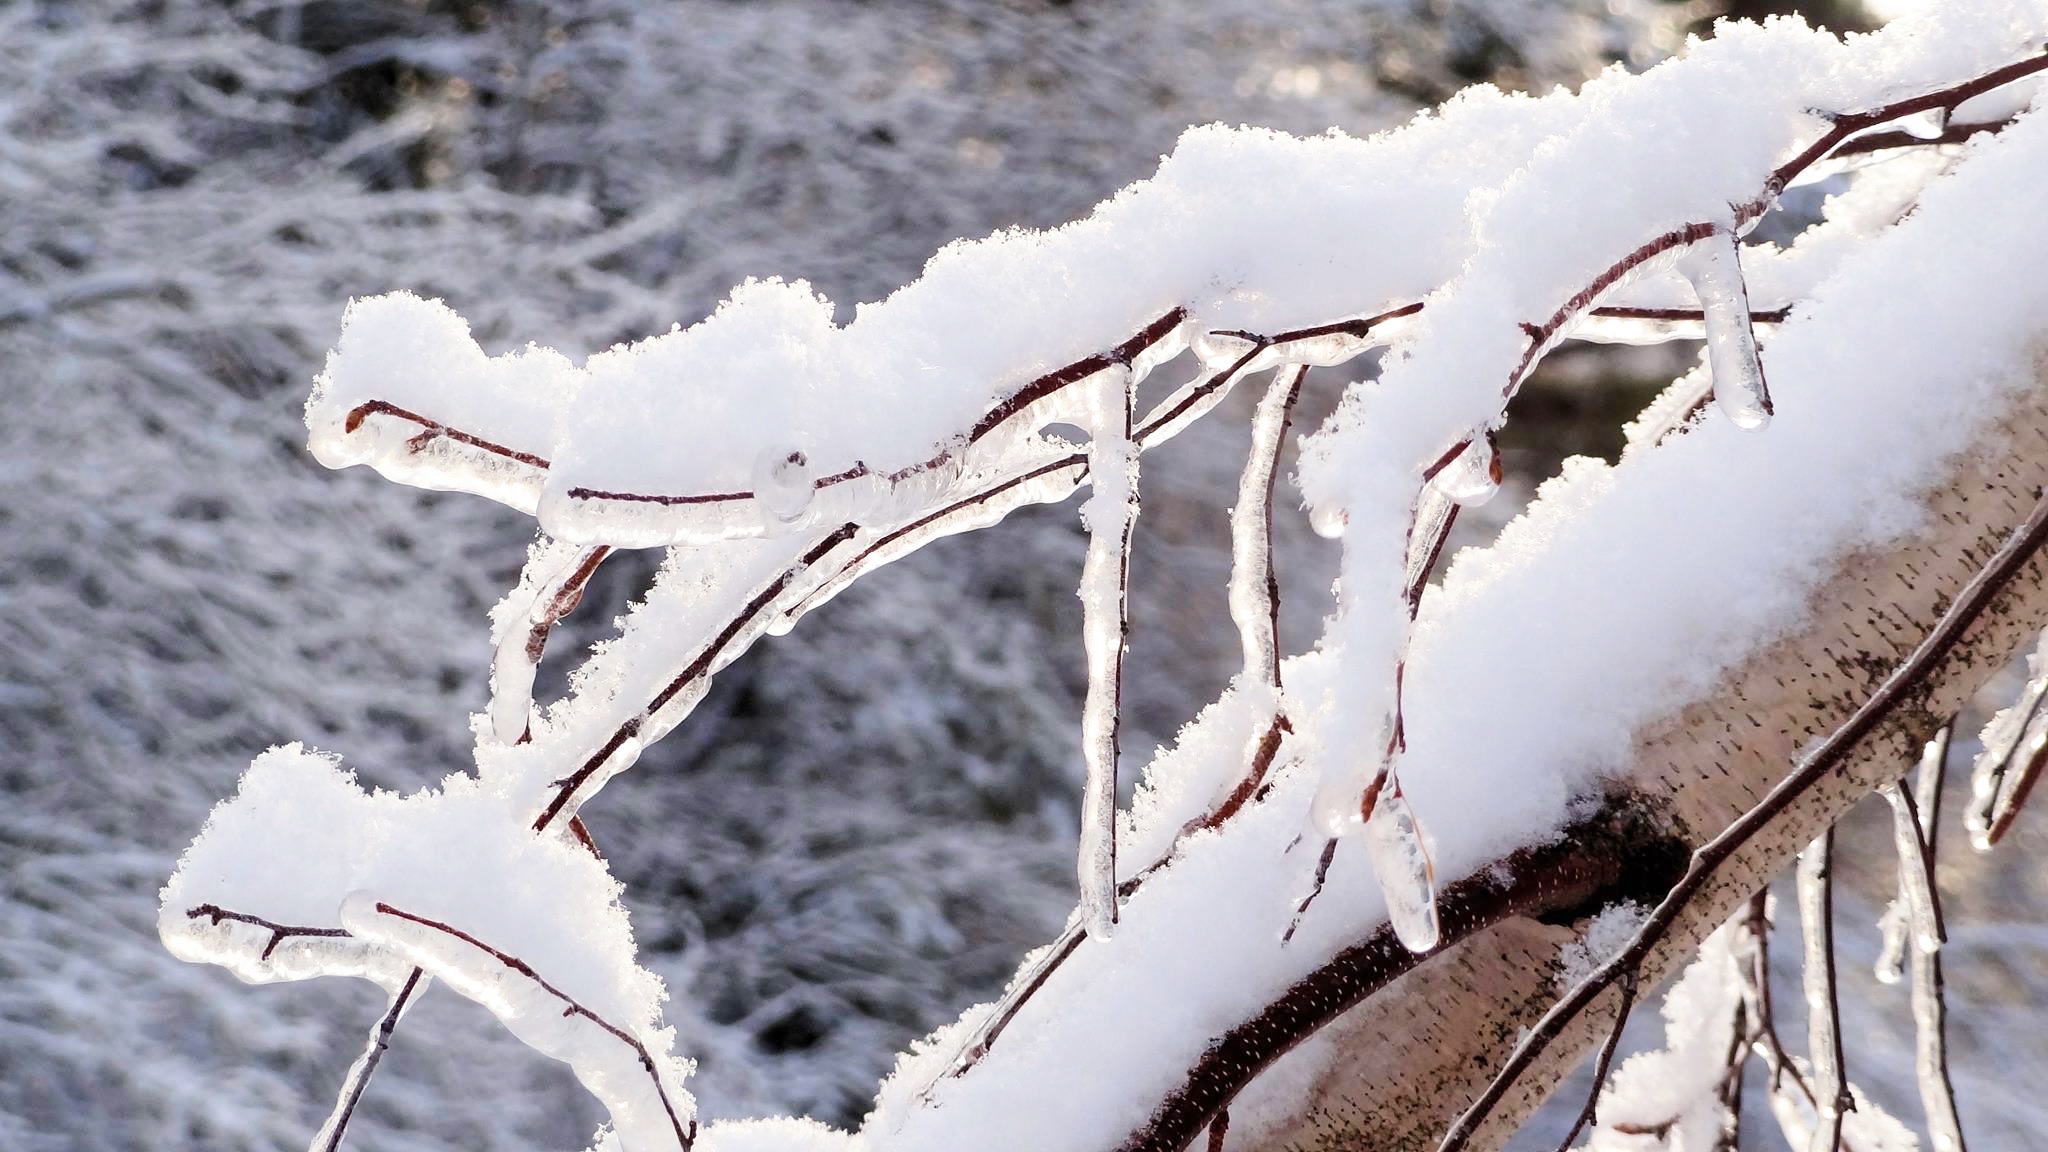
tree, branch, snow, winter, white, leaf, frost, ice, spring, weather, season, twig, close up, icicle, freezing